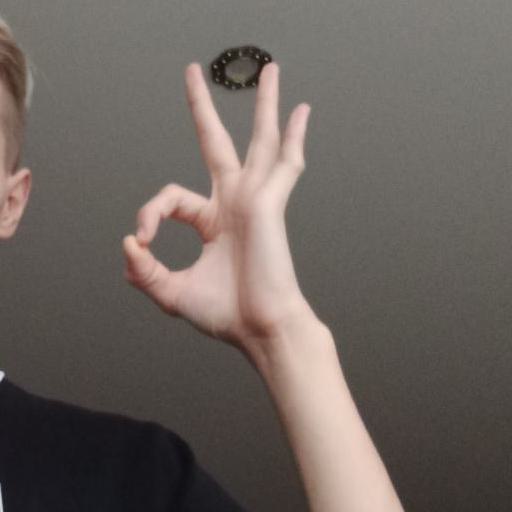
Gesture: ok